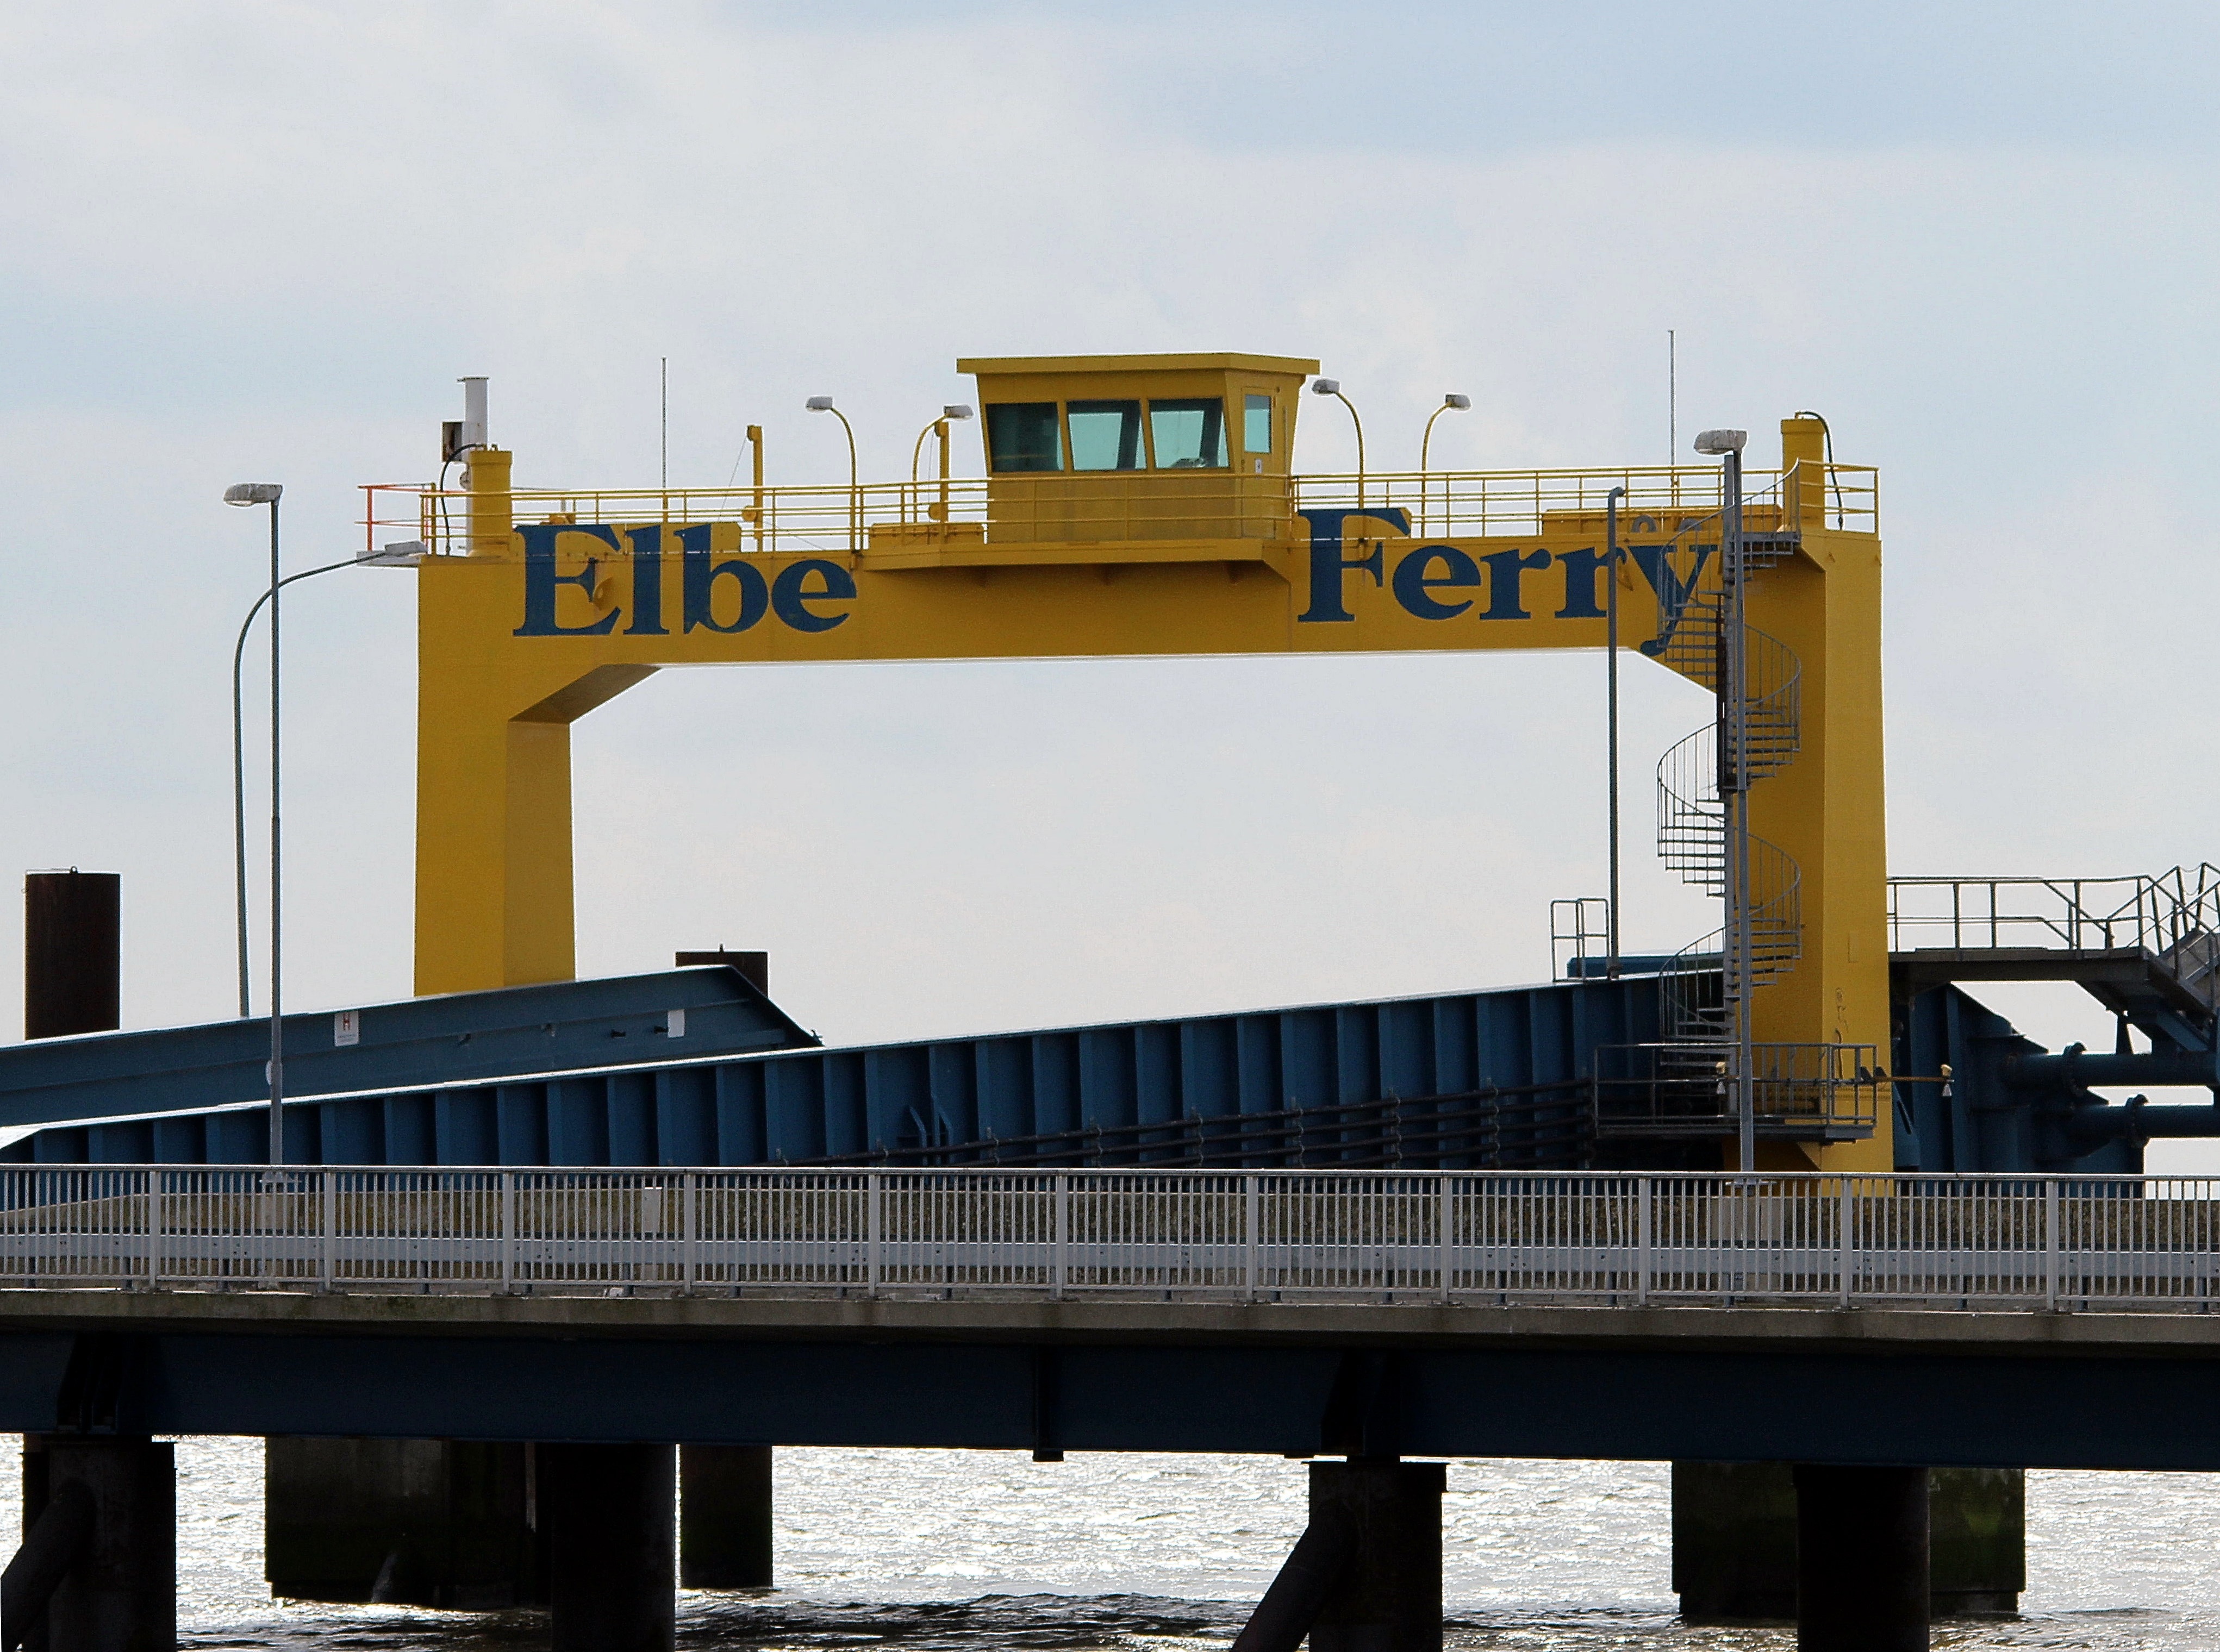
bridge, pier, walkway, transport, vehicle, cross, ferry, shipping, ferry terminal, ship traffic, regular services, nonbuilding structure, girder bridge